Super Show-Down (2018)

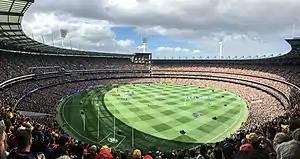
The event was held at the Melbourne Cricket Ground in Melbourne, Victoria, Australia.

On June 16, 2018, the American professional wrestling promotion WWE announced that they would be returning to Australia to hold its first-ever pay-per-view (PPV) and livestreaming event there. The event was titled Super Show-Down and was scheduled to be held on October 6, 2018, at the Melbourne Cricket Ground in Melbourne, Victoria. It featured wrestlers from the Raw, SmackDown, and 205 Live brand divisions. Although WWE has had tours in Australia over the years, the company's last big event to be held in the country was the Global Warning Tour in 2002. In addition to airing on traditional pay-per-view worldwide, the event was available to livestream on the WWE Network.